Zamindars of Bengal

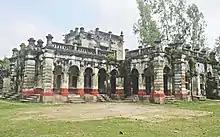
Former Munshibari Zamindari in Northern Bangladesh, an example of Indo-Saracenic style

The Zamindars of Bengal were great patrons of the arts. Many libraries were established by zamindars under British rule. The Great Bengal Library Association was formed in 1925. Zamindars established museums like the Varendra Research Museum and the Dacca Museum (which later became the Bangladesh National Museum). They set up numerous educational institutions like the Ahansullah School of Engineering. The Tagore family became pioneers of the Bengali Renaissance among the Hindu population. Writers like Mir Mosharraf Hossain, Begum Rokeya, Annada Munshi, and Michael Madhusudan Dutt were born and brought up on zamindar estates.